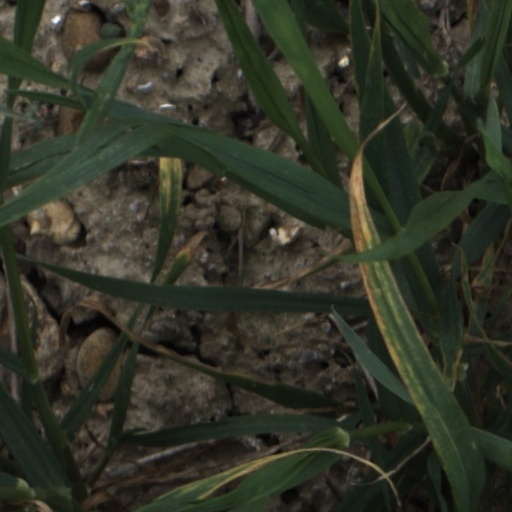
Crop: wheat